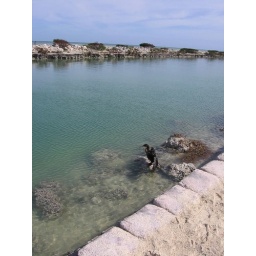
The sailboat canal just beyond the saltwater swimming lagoon. The bird from &amp;quot;warming the wings&amp;quot; is in the foreground.